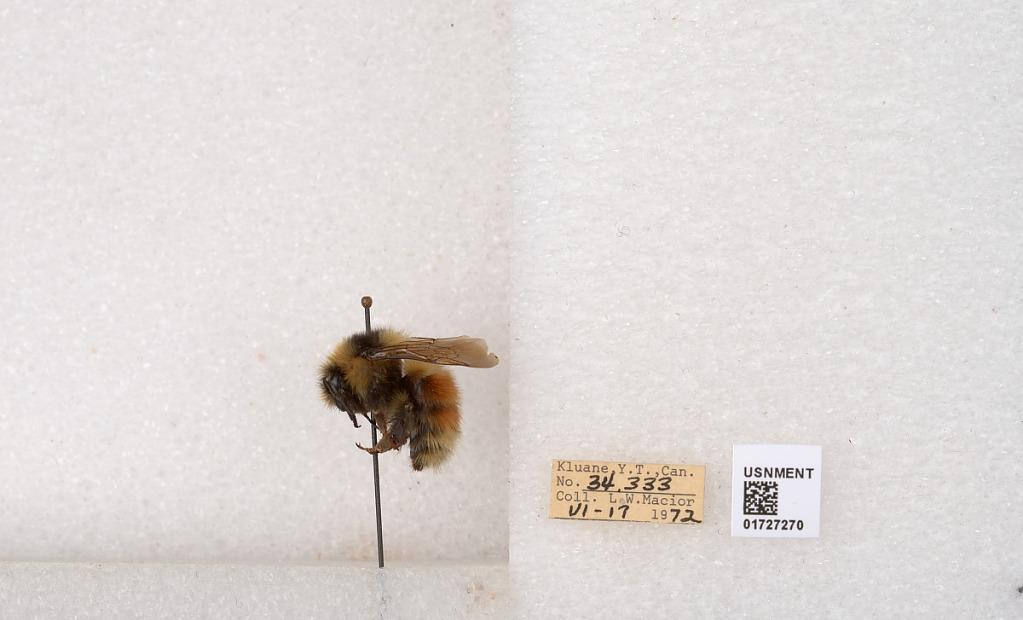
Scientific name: Bombus (Pyrobombus) sylvicola Kirby
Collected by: L. Macior
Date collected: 1972-6-17
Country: Canada
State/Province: Yukon Teritory
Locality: Kluane National Park and Reserve
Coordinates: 60.7493, -139.504